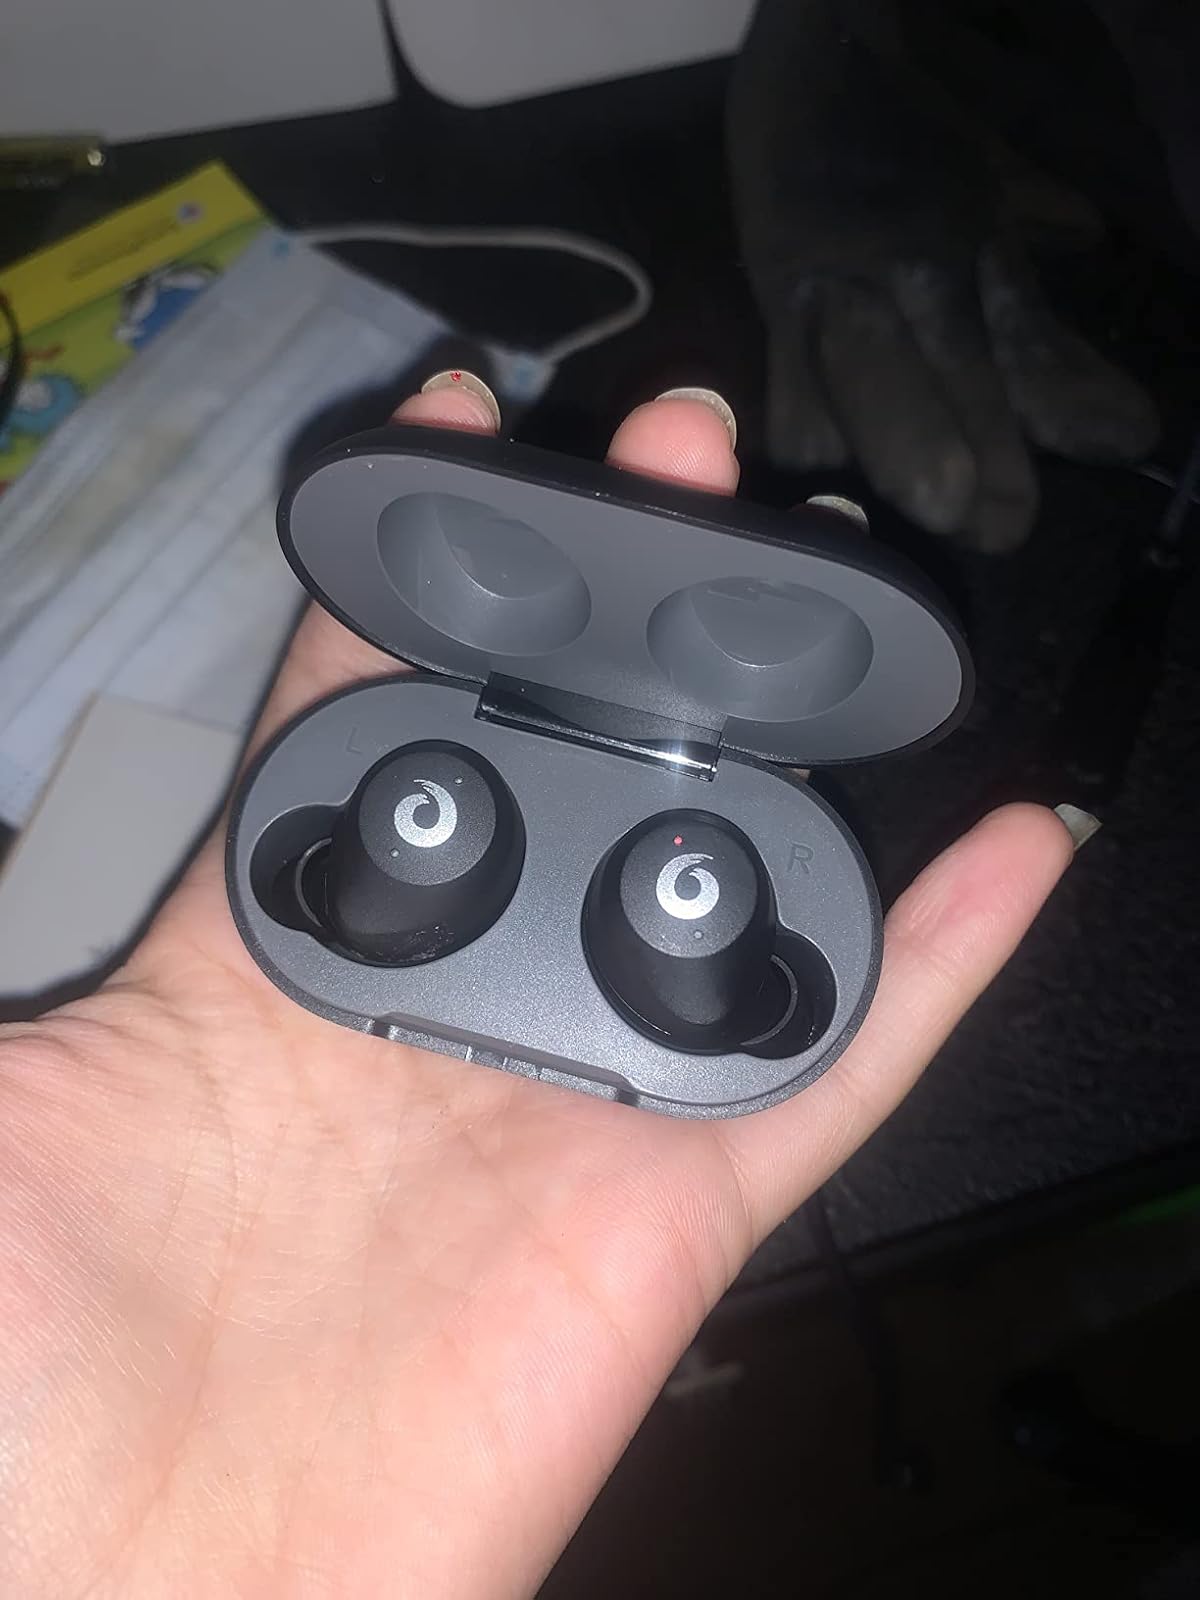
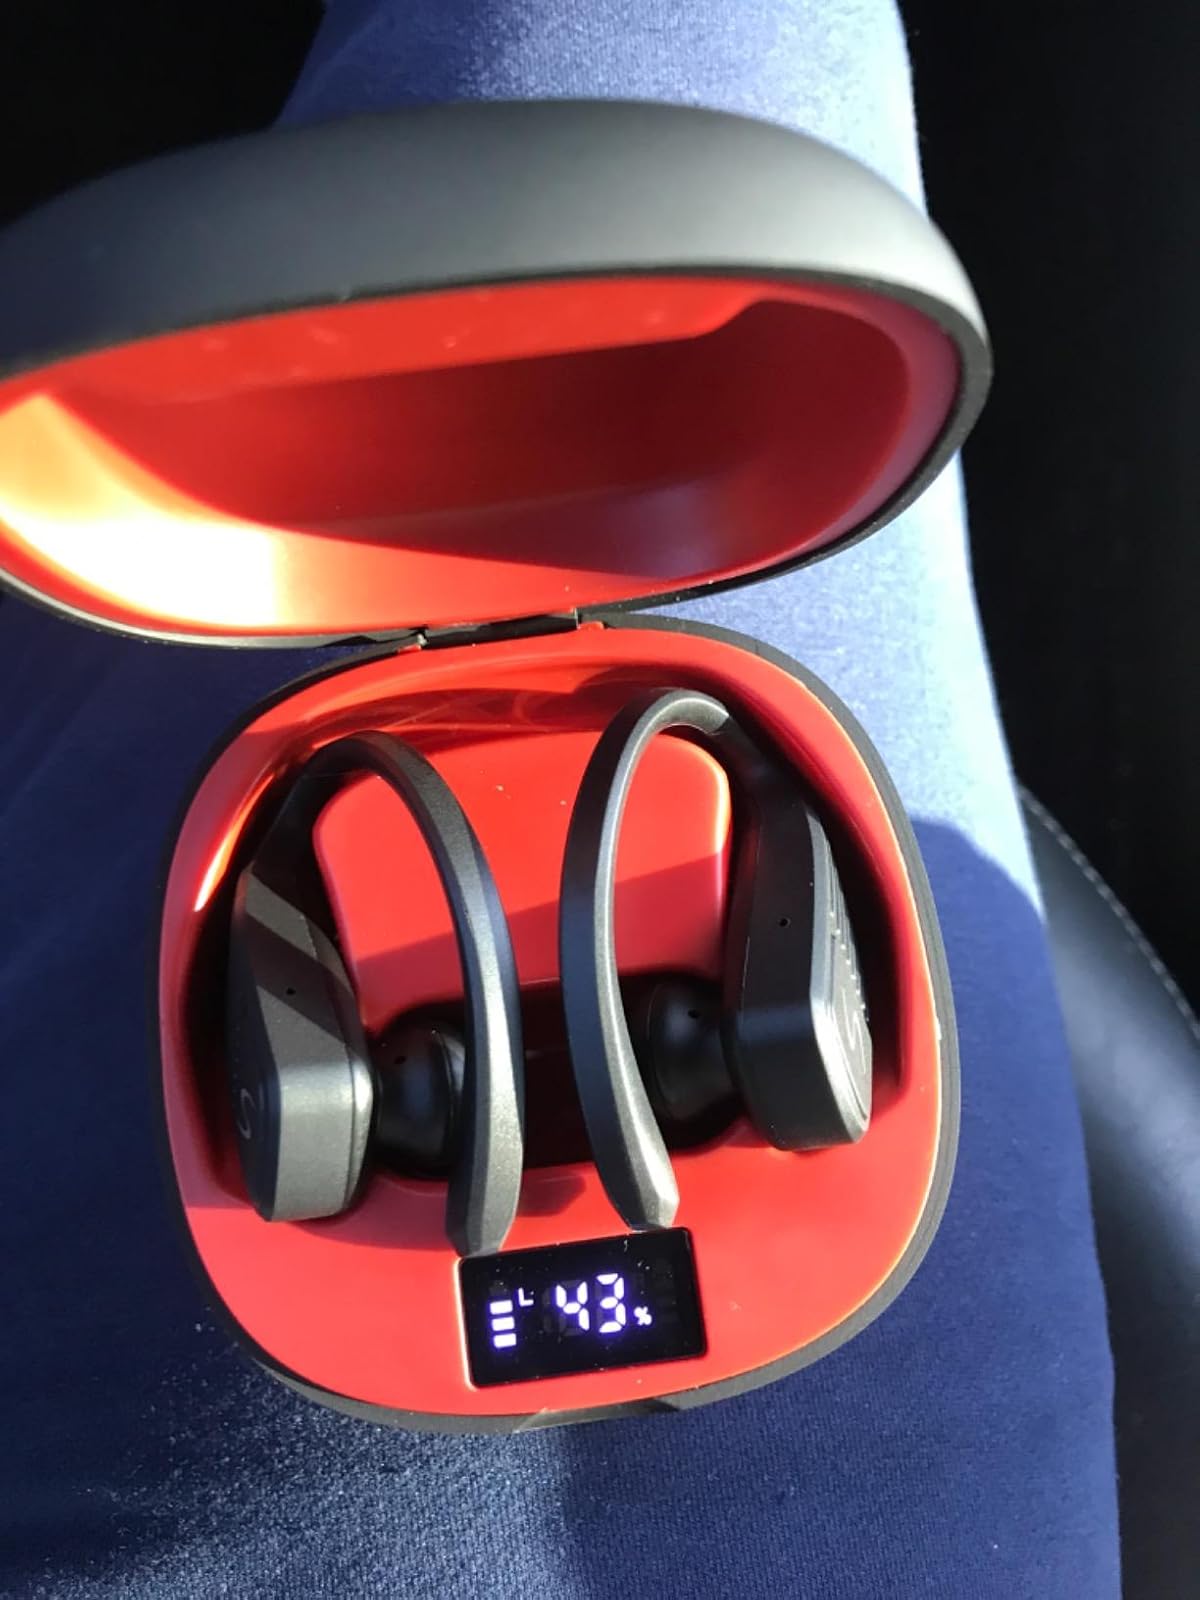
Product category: earbuds
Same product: no